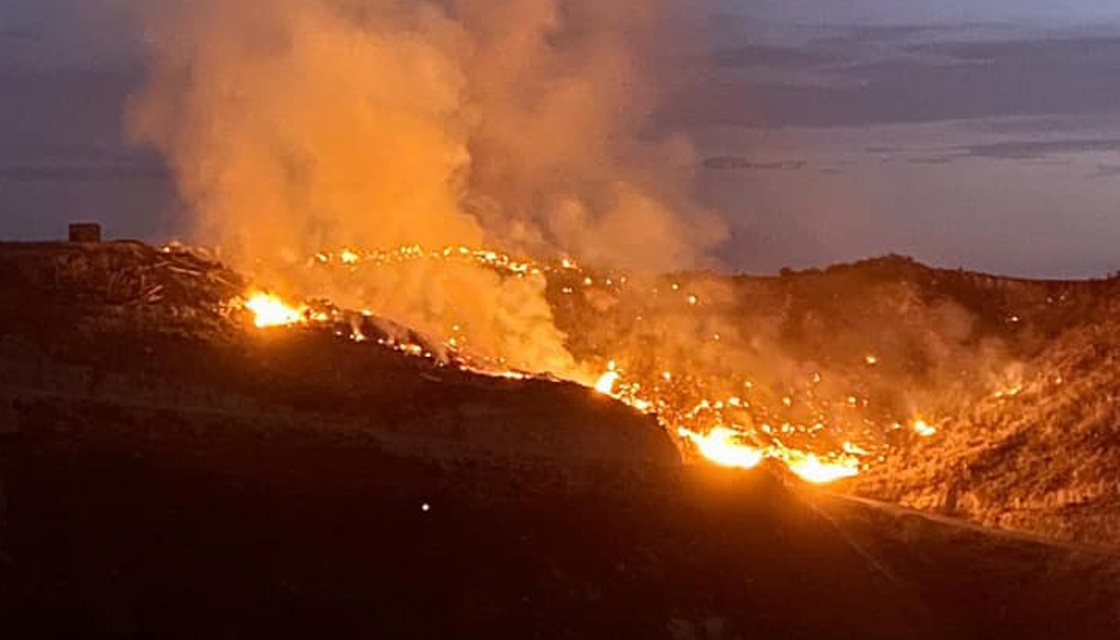
Fire: yes
Smoke: yes